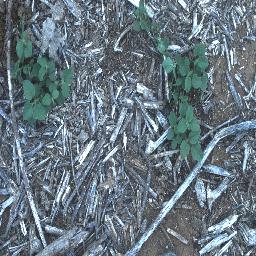
Label: negative